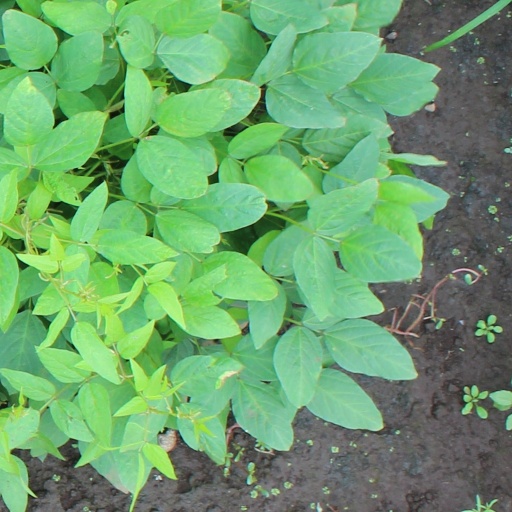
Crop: soybean